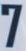
Number: 7